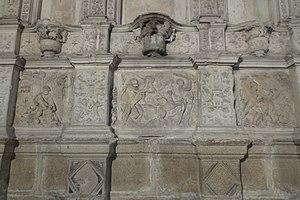
Frise de reliefs sur la partie basse du jubé. Scènes non identifiées, associées aux travaux d'Hercule.
Le jubé de la cathédrale Saint-Étienne de Limoges est l'un des rares jubés conservés en France.